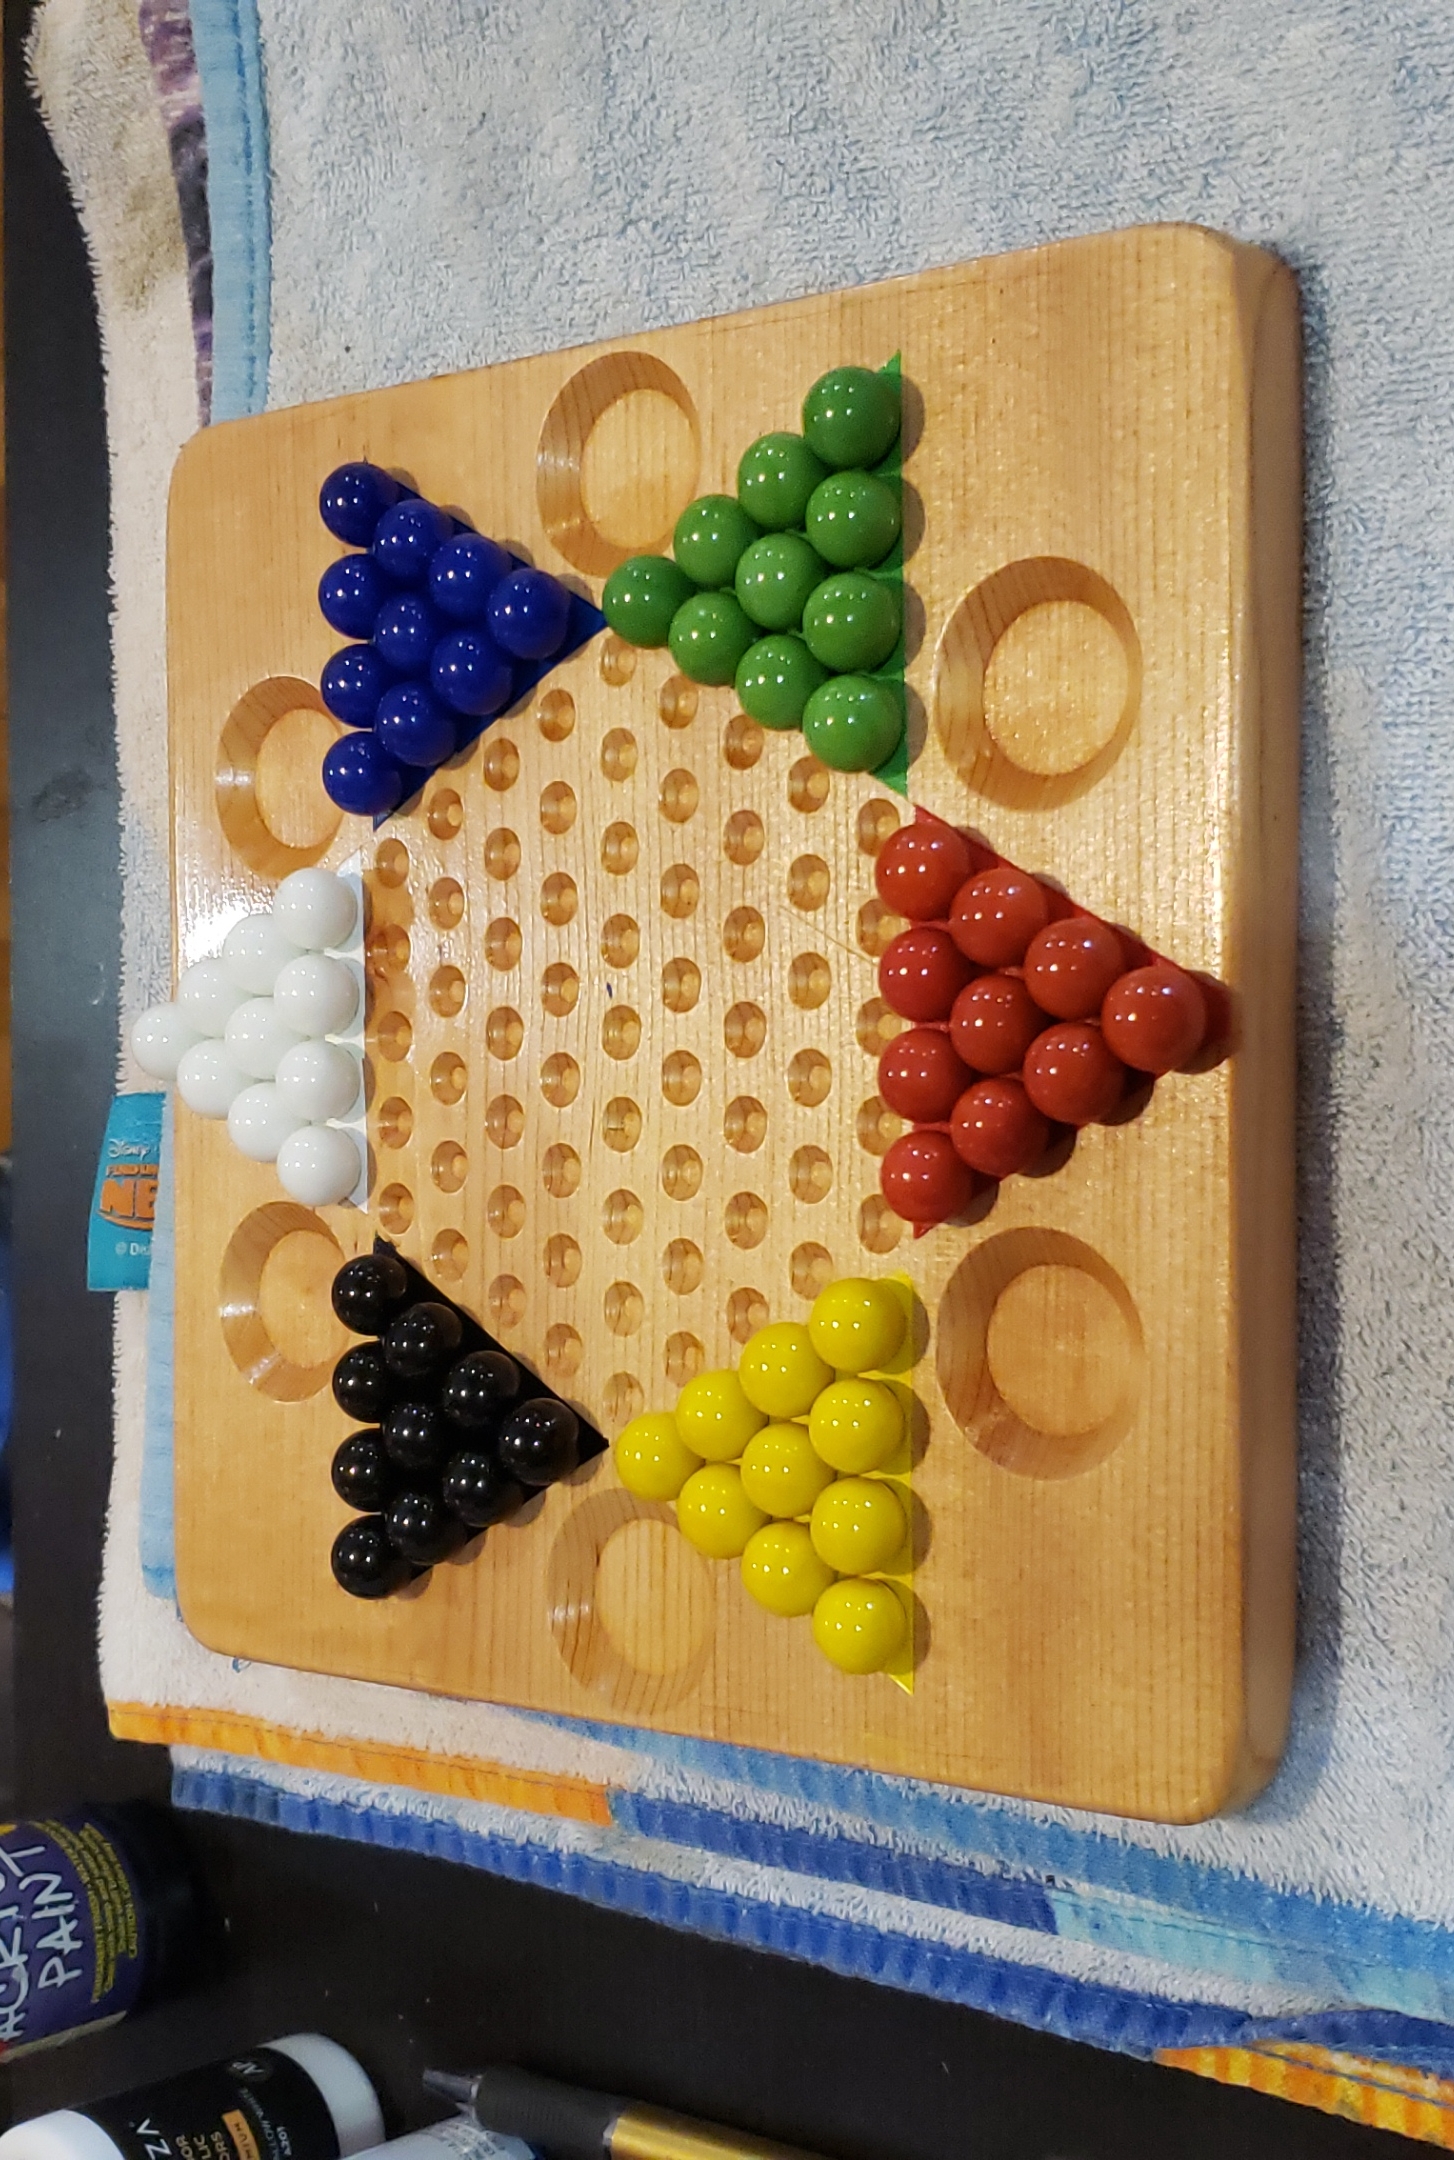
chinese, checkers, food, grape, sweetness, fruit, snack, vitis, cuisine, games, dish